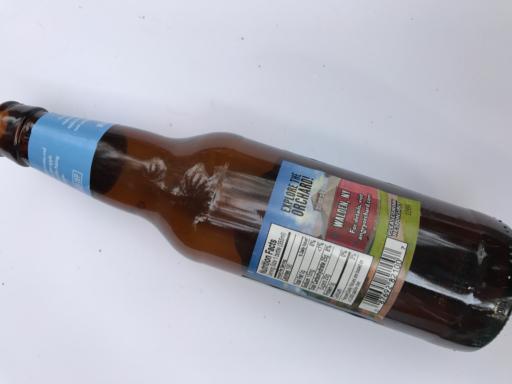
Label: glass